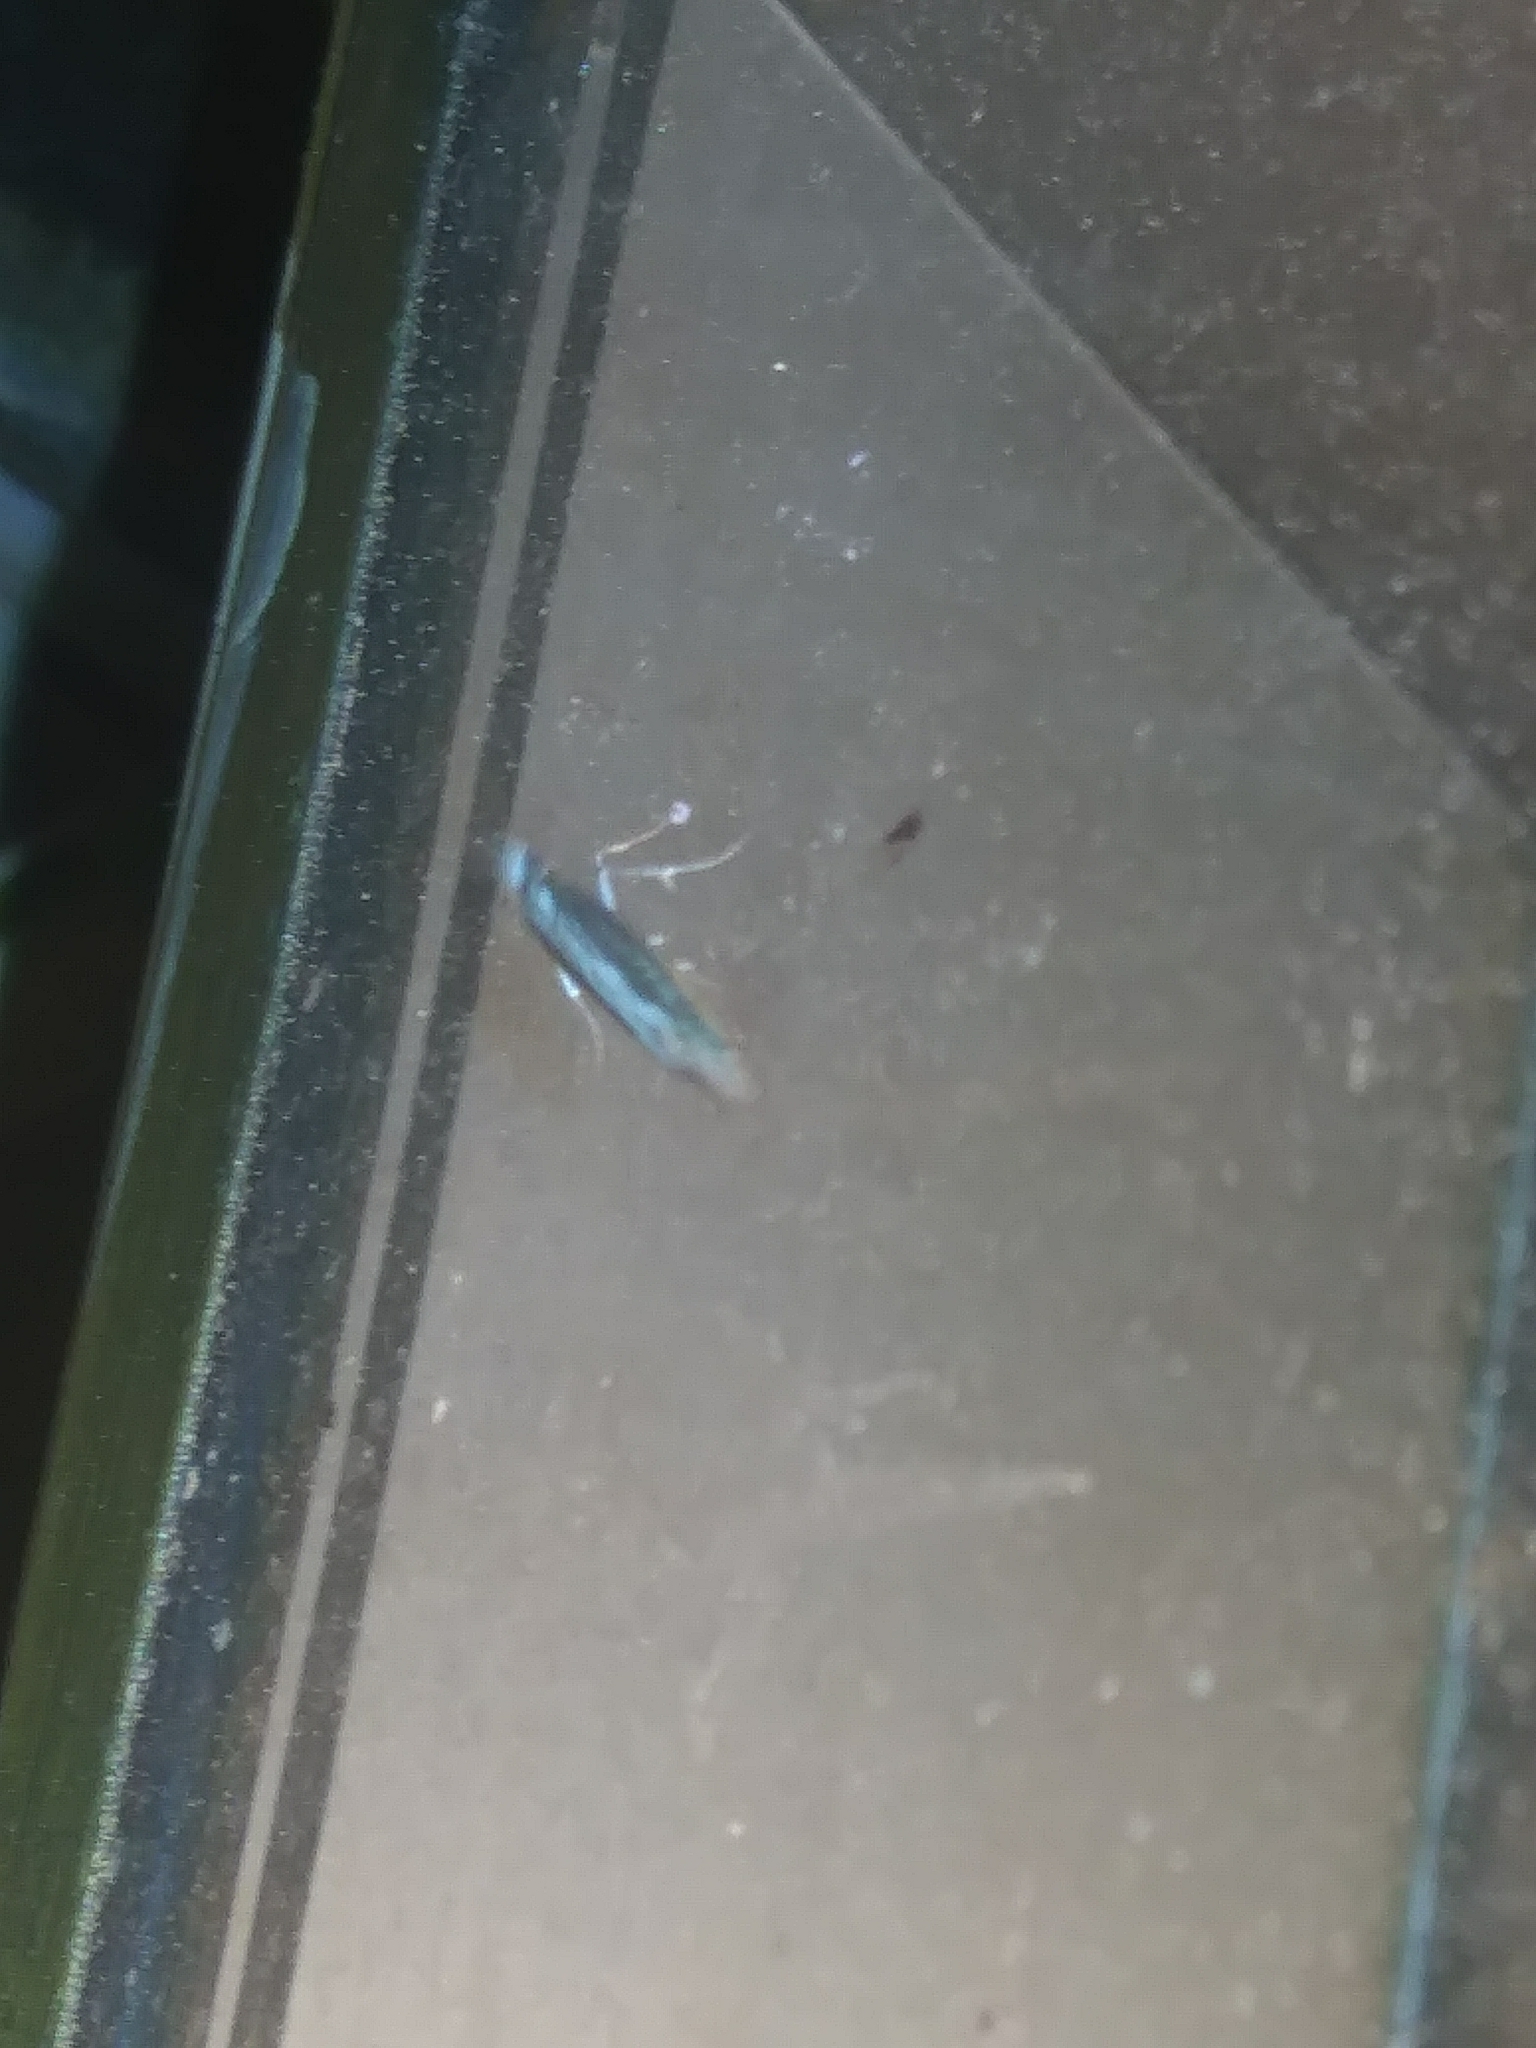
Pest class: diamondback_moth